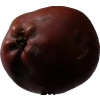
Label: Apple 18